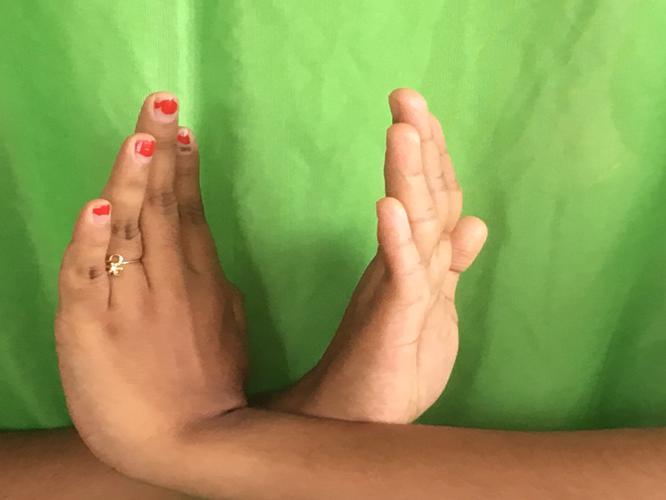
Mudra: Swastikam
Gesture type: double_hand